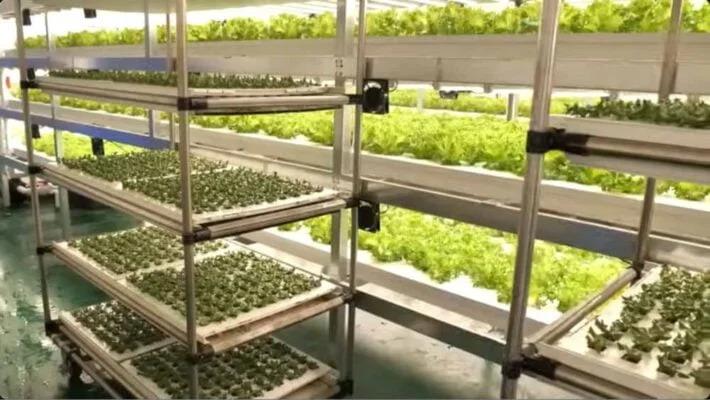
Mashine zilizogawanywa katika safu zilizonyooka, zenye mimea iliyoota na kuchipua kwa rangi ya kijani kibichi, kuashiria ni mashine maalumu zitumikazo kwa ajili ya usaidizi wa shughuli mbalimbali za kilimo.